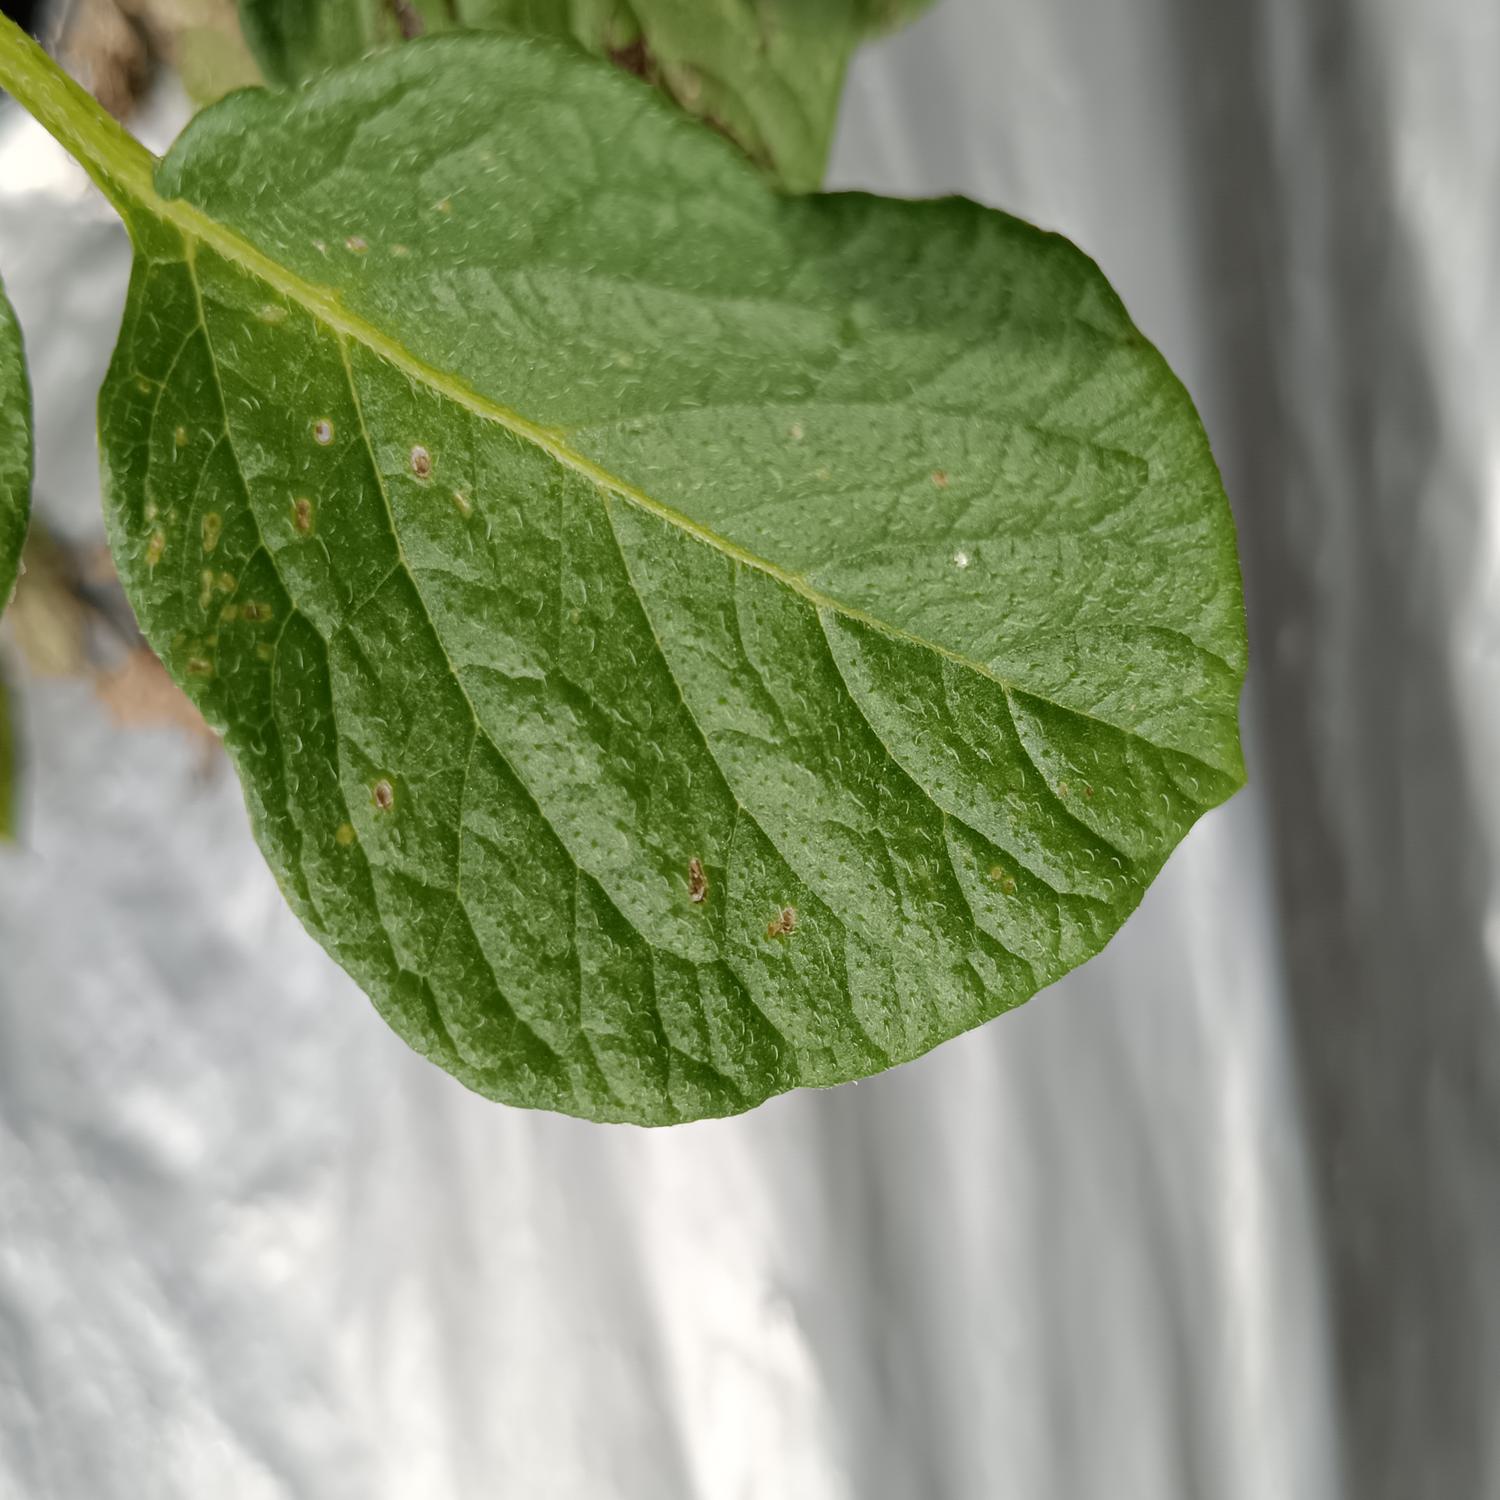
Label: Pest